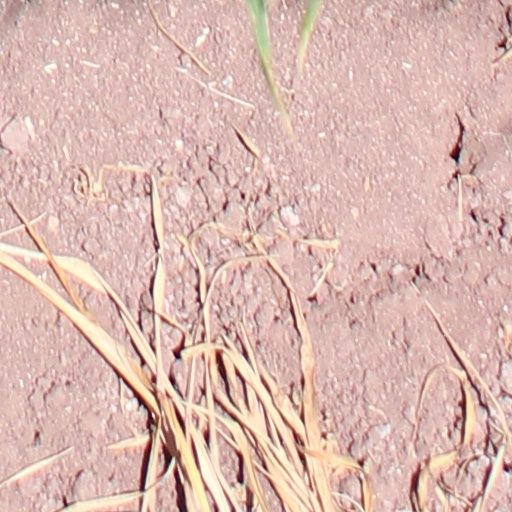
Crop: wheat